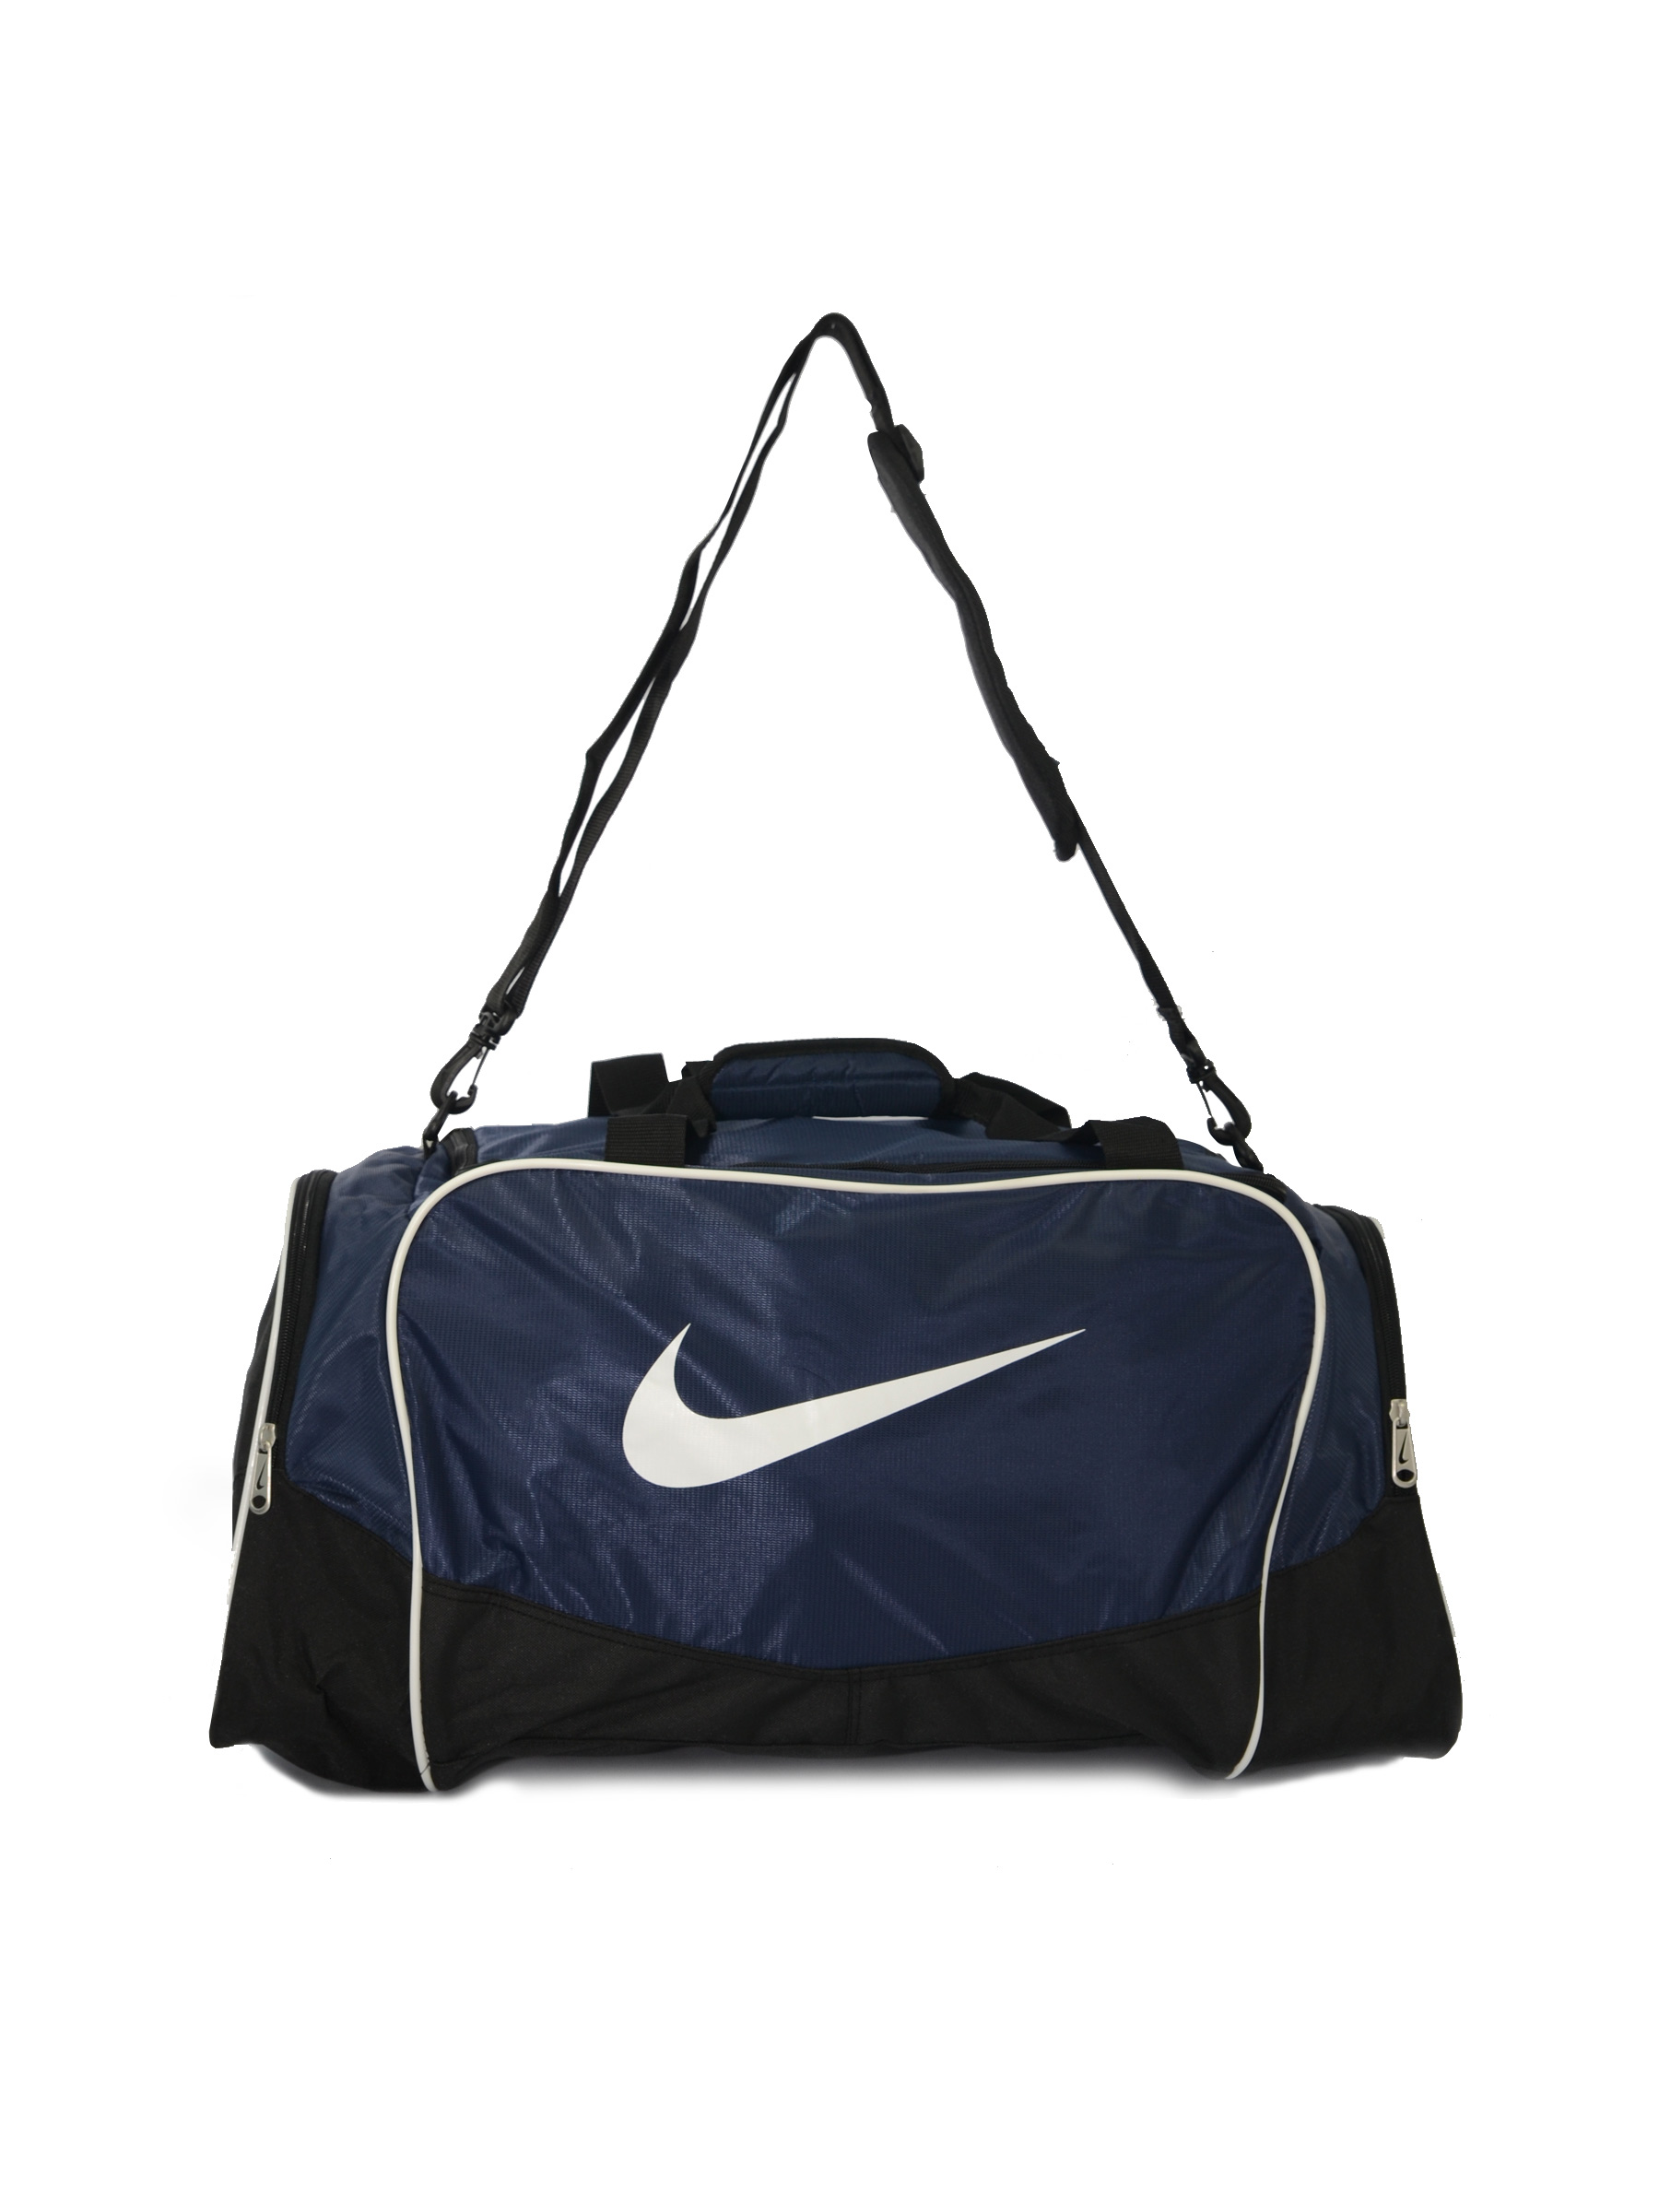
Nike Unisex Brasilia 4 Navy Blue Duffle Bag
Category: Accessories / Bags / Duffel Bag
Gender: Unisex
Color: Navy Blue
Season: Summer 2011
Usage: Sports